United States Army Europe Band and Chorus

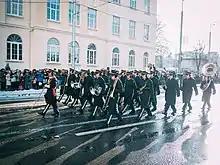
The band during the Estonia 100 Parade.

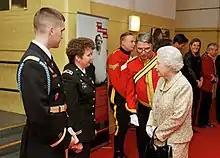
Members of the concert band with Queen Elizabeth II, December 2011.

The concert band specializes in the playing of classical music during indoor performances. It is currently the largest ensemble in the USAREUR Band, employing 60 musicians. To date, the concert band performs at local concert halls, municipal centers, and theatres all over the continent.